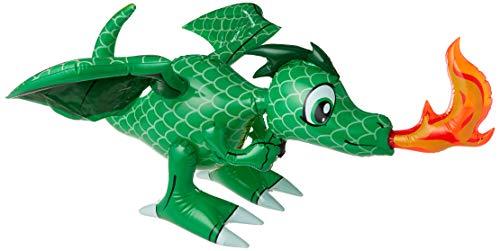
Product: Rhode island novelty - Inflatable Dragon
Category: Toys & Games | Sports & Outdoor Play | Pools & Water Toys | Pool Rafts & Inflatable Ride-ons
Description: Inspire creative play.
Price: $5.40